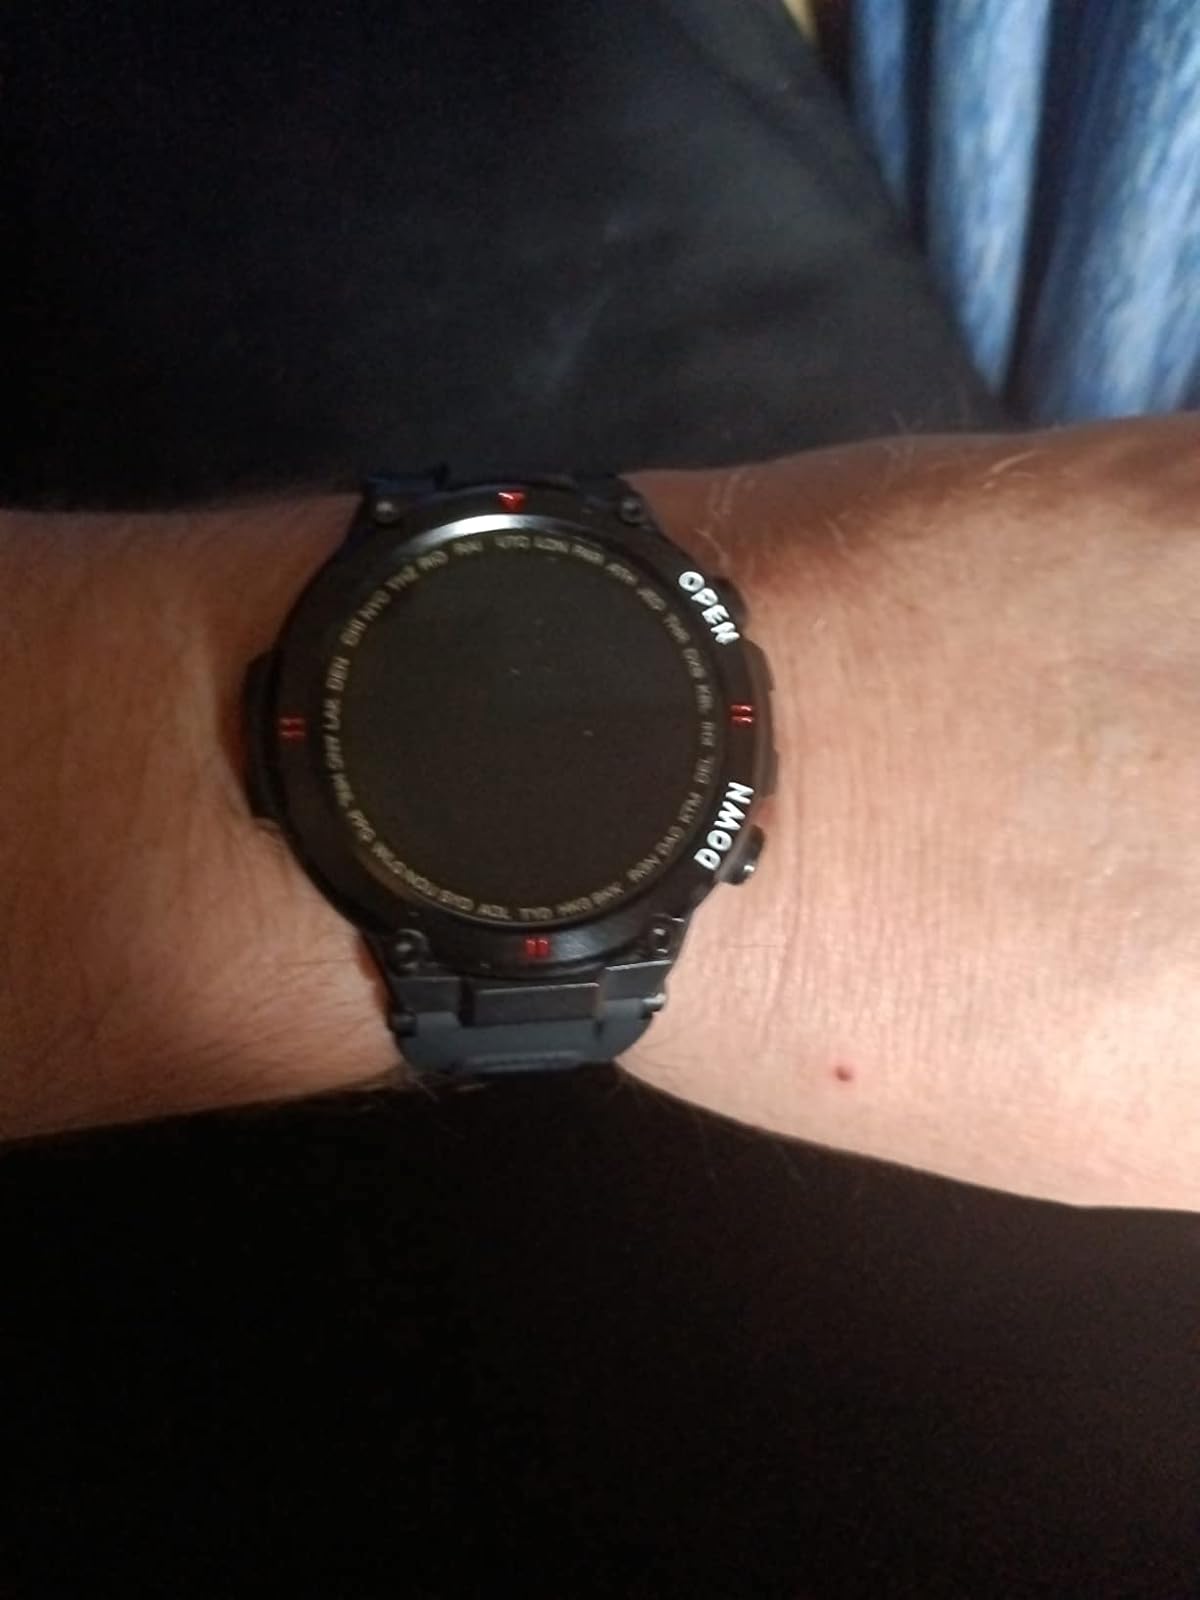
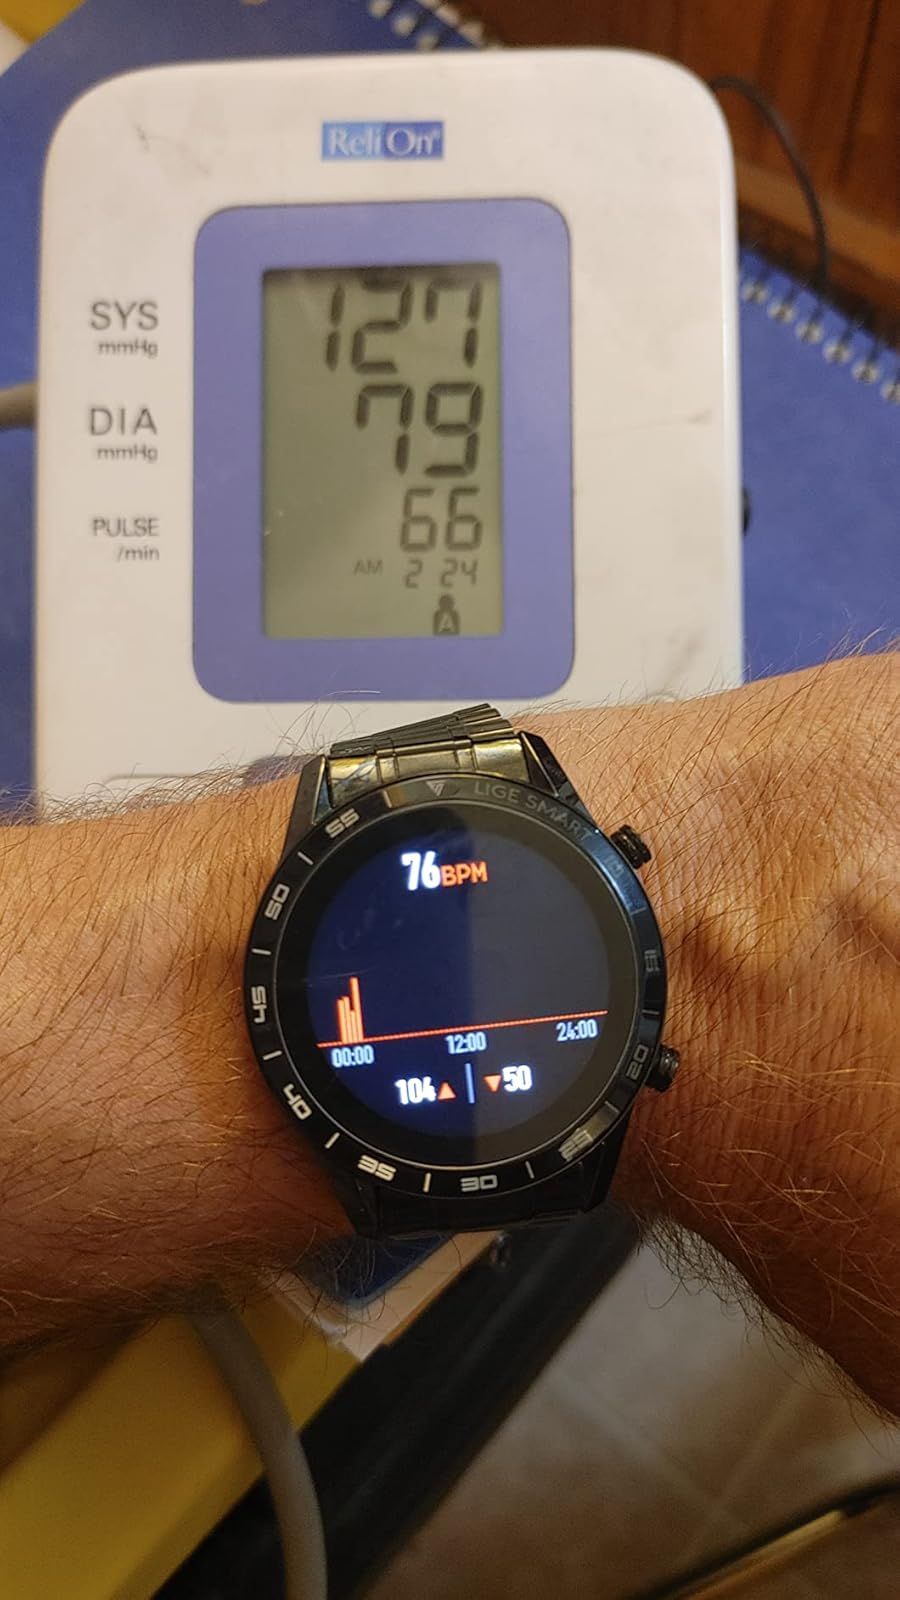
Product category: smartwatch
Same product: no